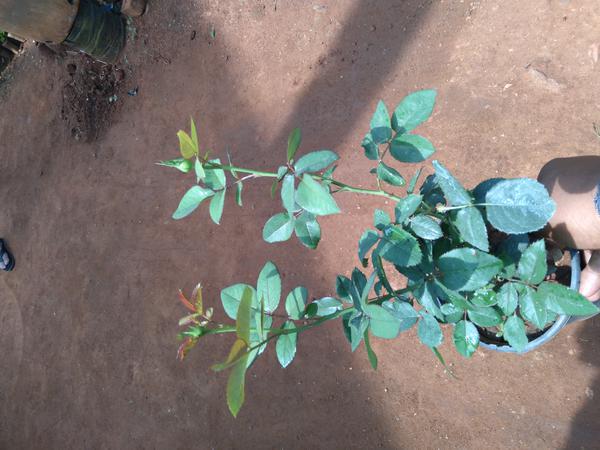
Plant: Rose